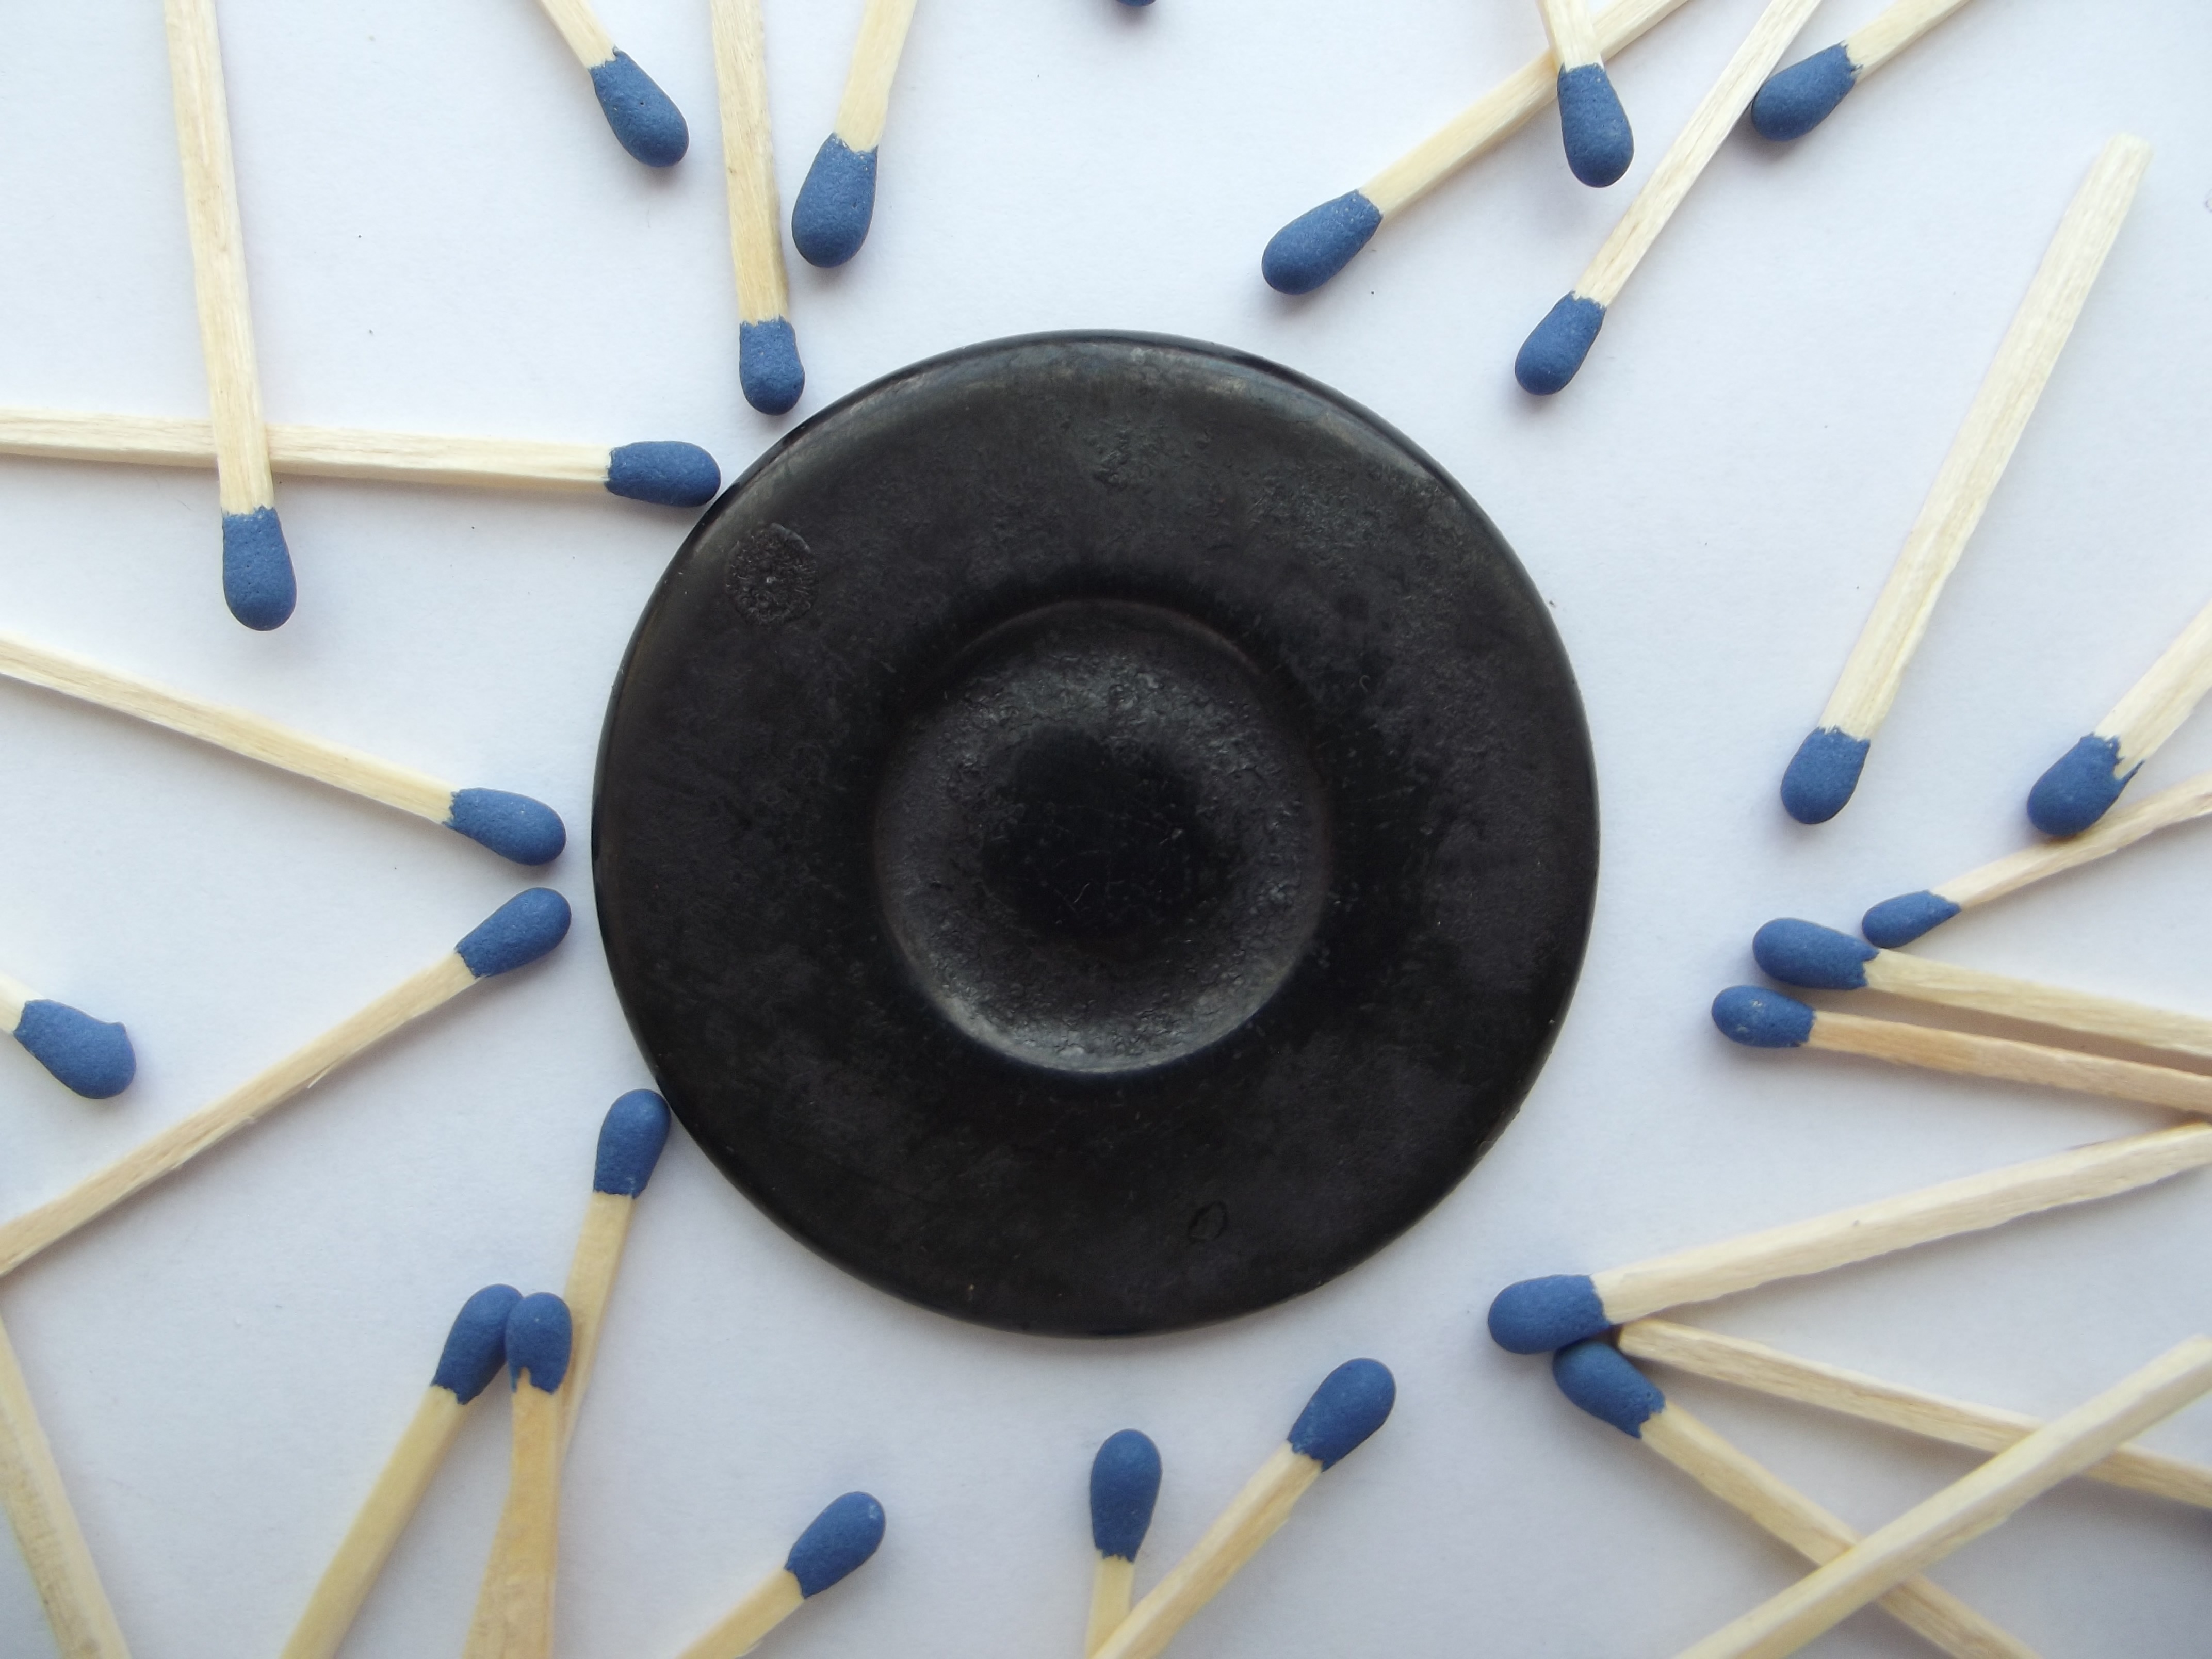
smoke, smoking, macro, fire, blue, toy, heat, circle, egg, burn, art, on, cigarettes, danger, match, organ, cellular, reproduction, shape, matchbox, turn on, fertilization, sperm